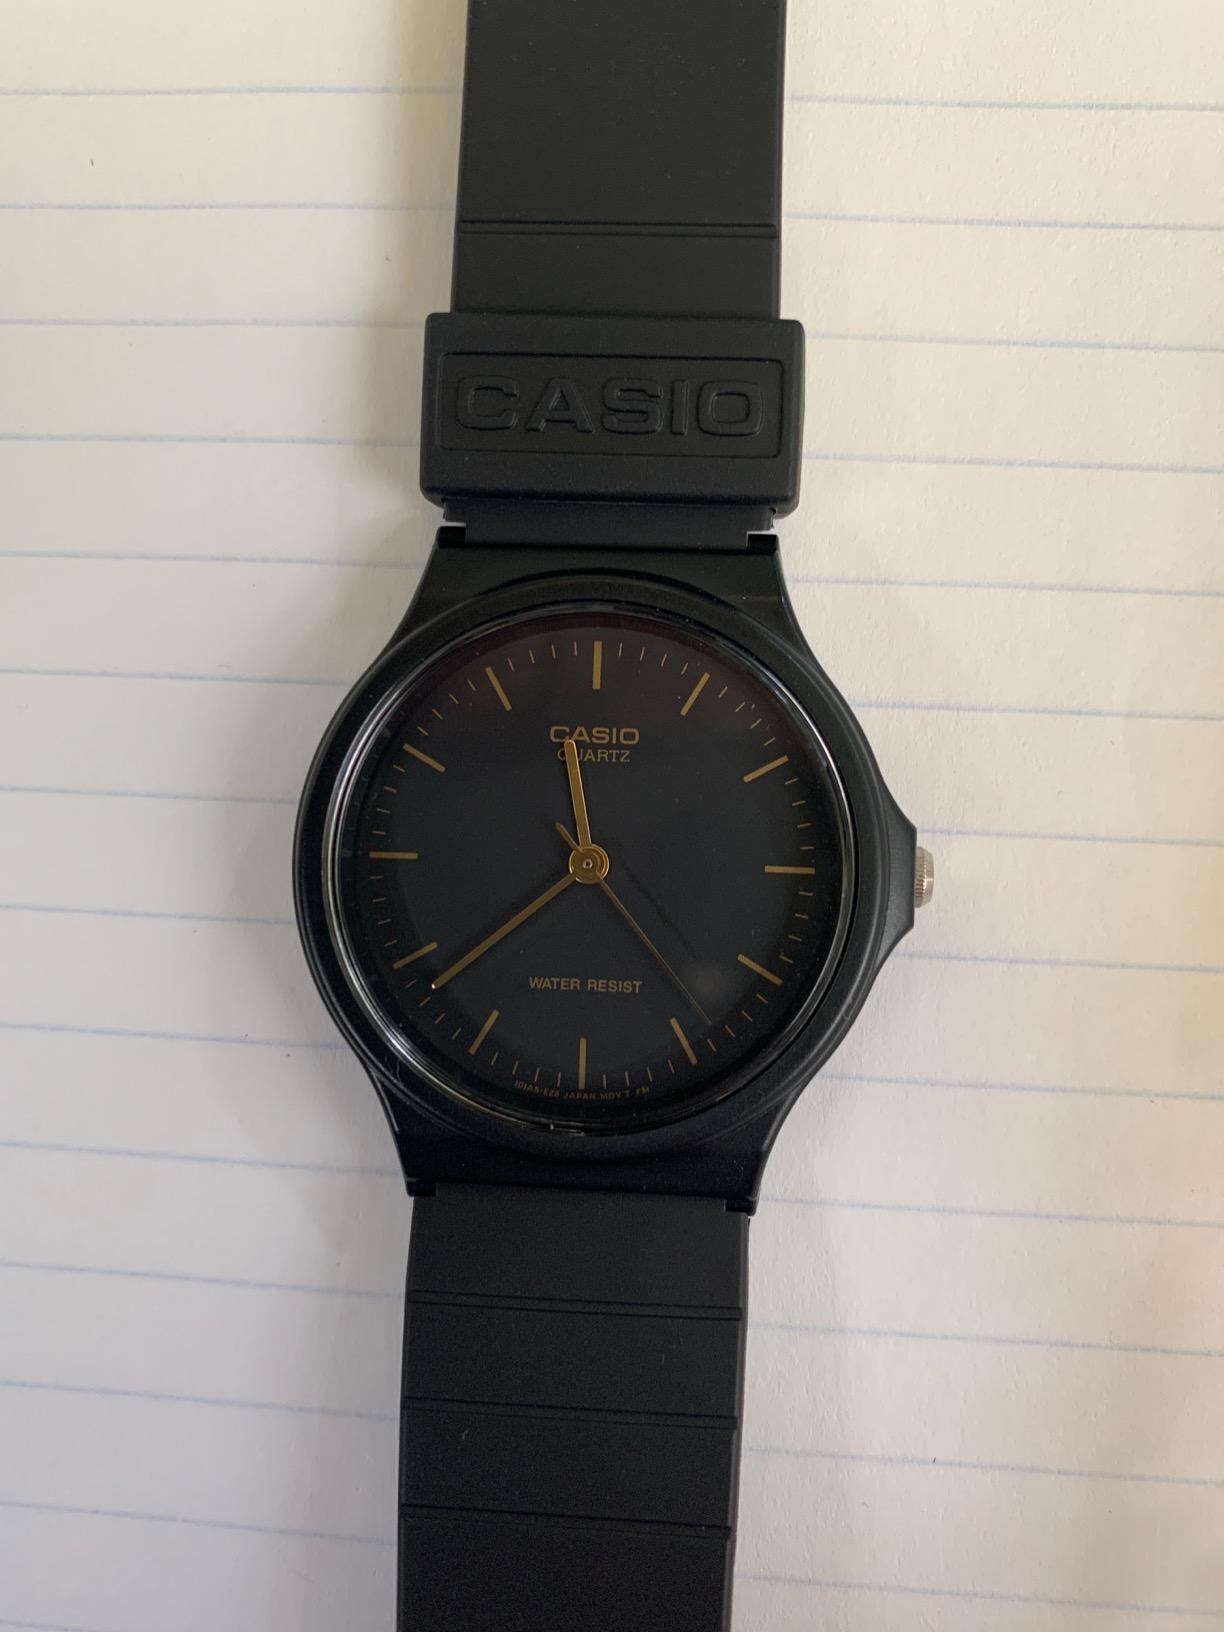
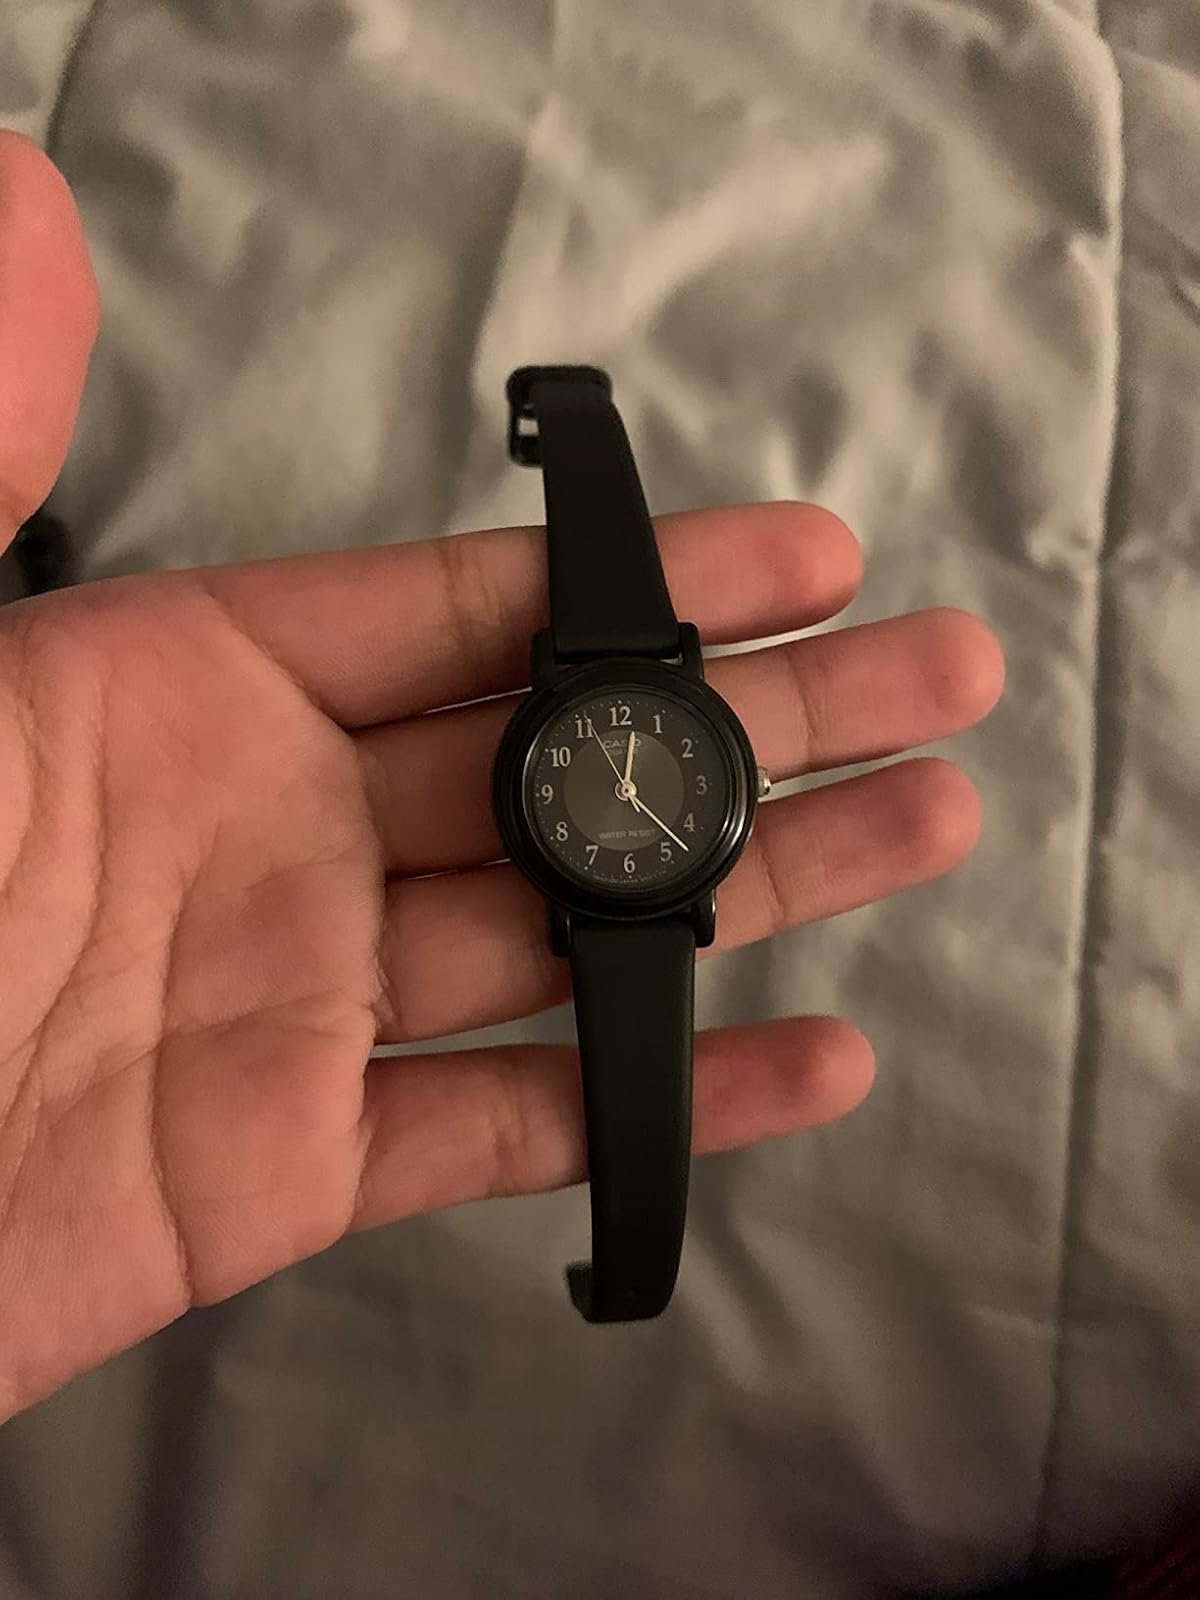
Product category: accessories_watch
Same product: no